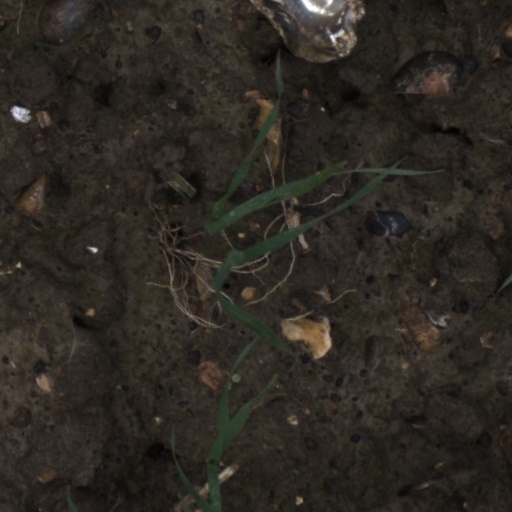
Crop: wheat